Fargo (1952 film)

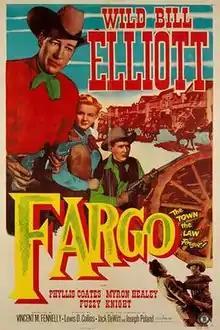

Fargo is a 1952 American Western film directed by Lewis D. Collins and starring Wild Bill Elliott, Myron Healey and Phyllis Coates. The film's sets were designed by the art director Dave Milton. It was shot at the Iverson Ranch.